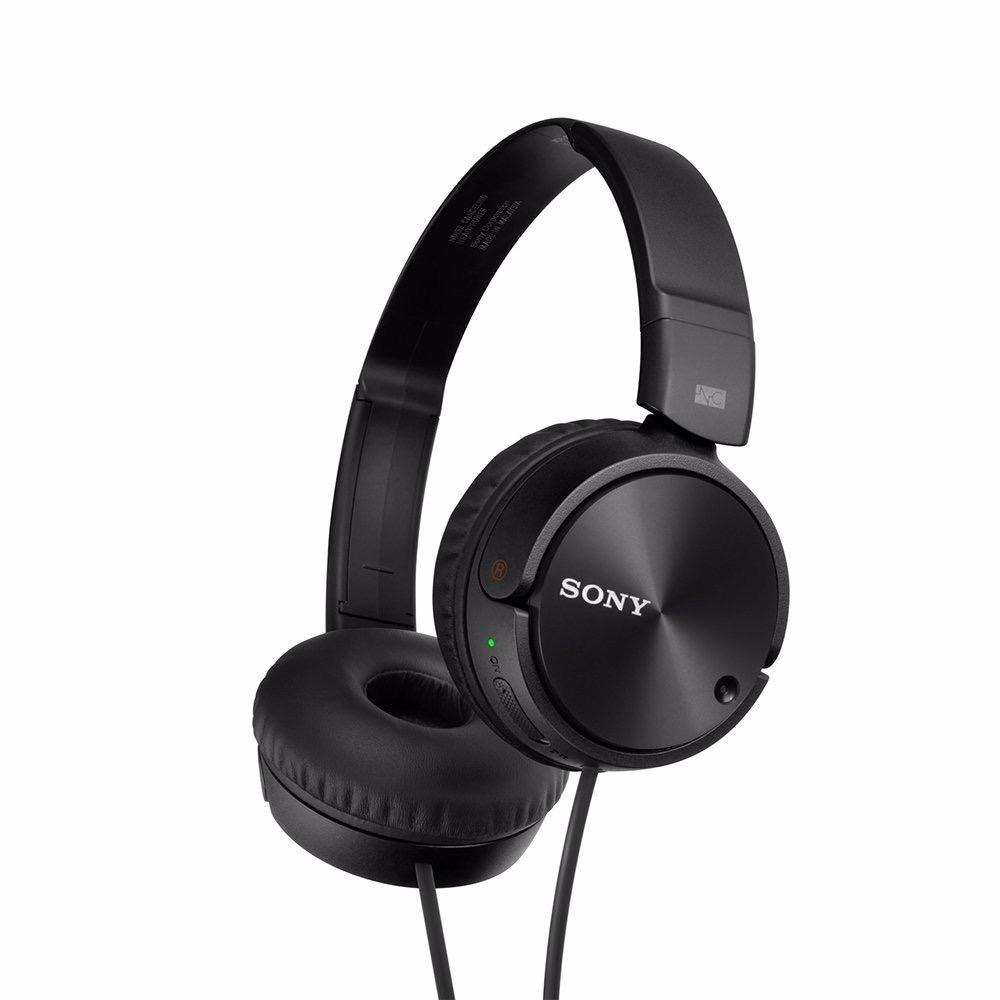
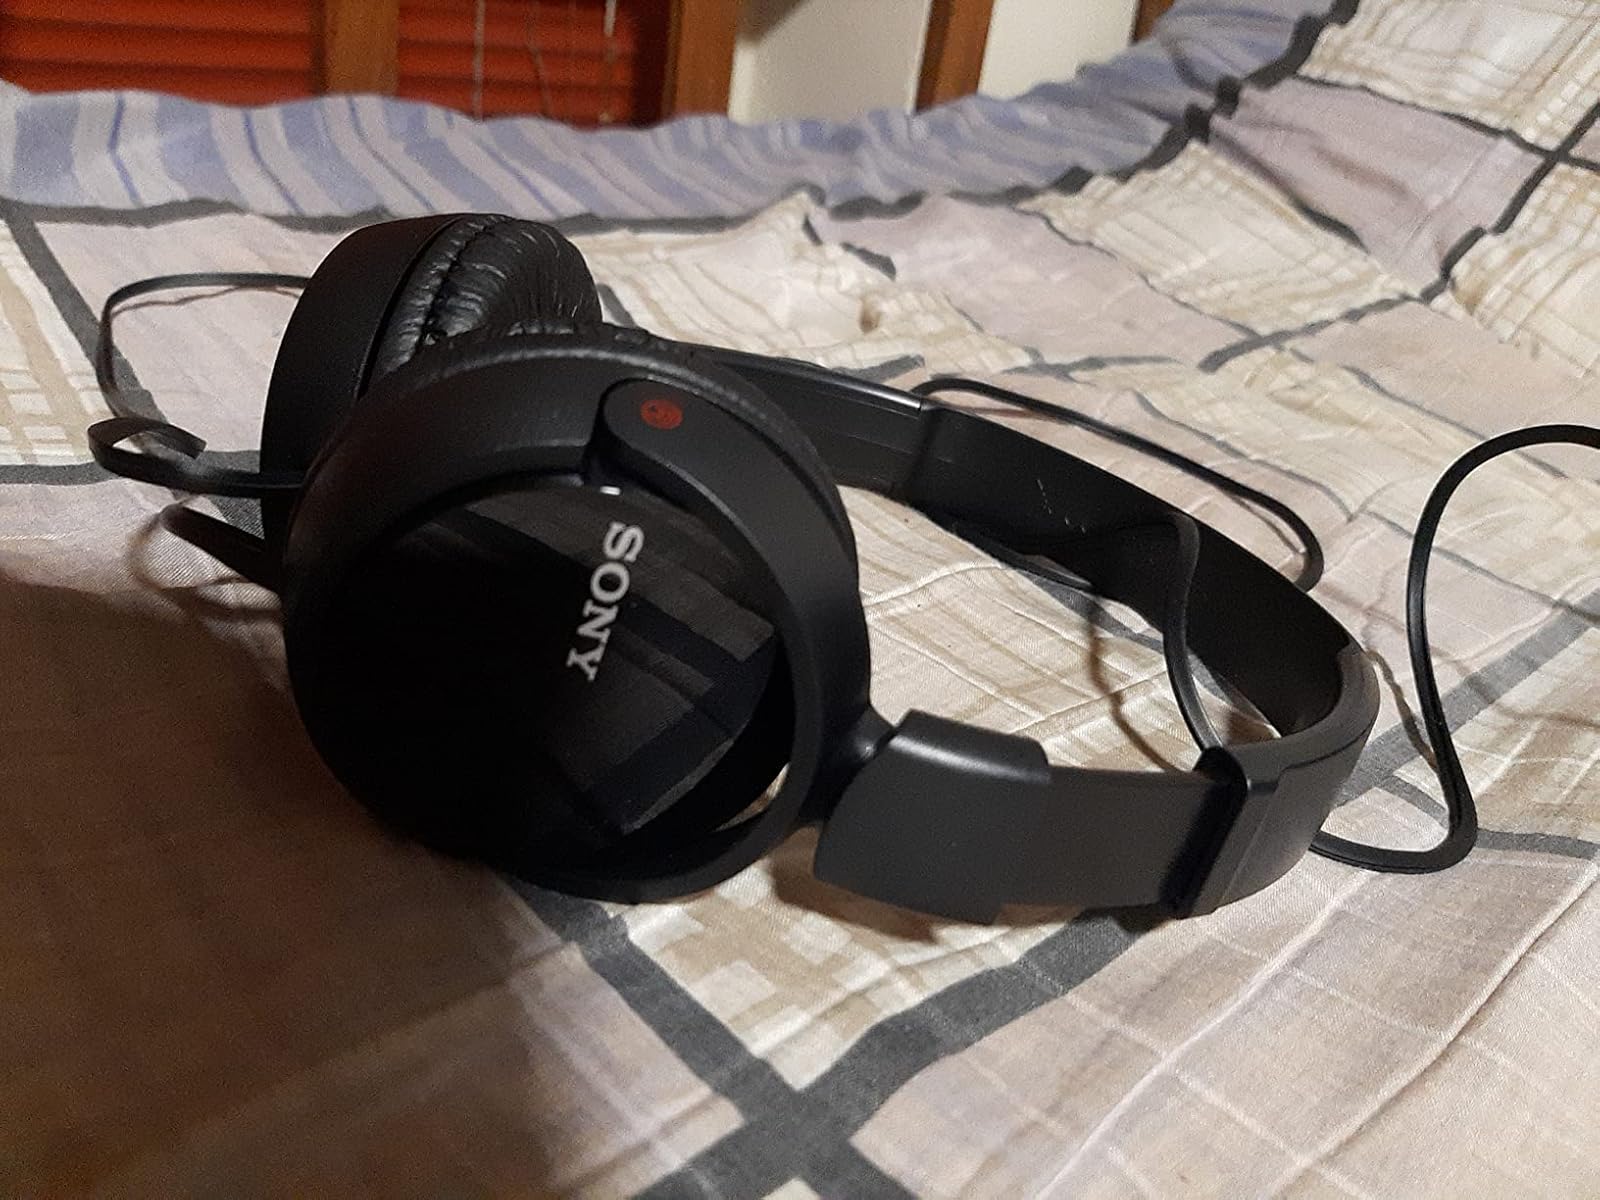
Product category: headphones
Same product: yes